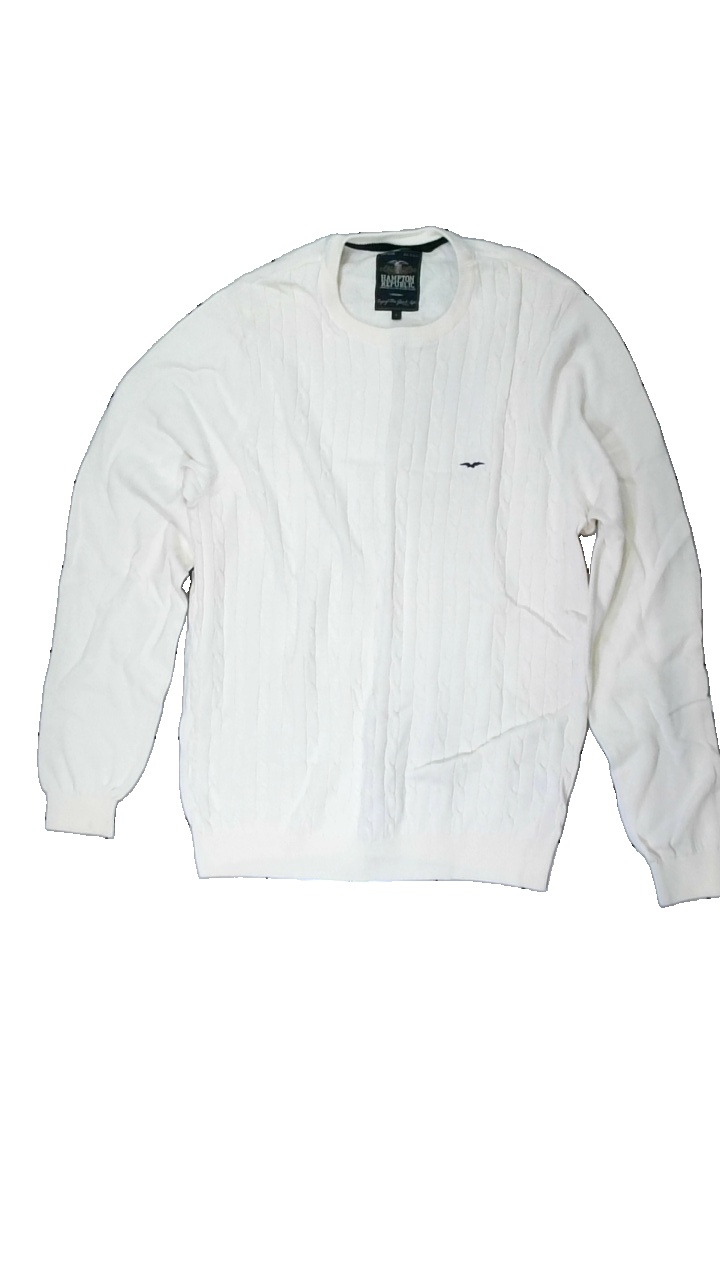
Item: Sweater (Men)
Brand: Hamton Republic (kappahl)
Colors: White
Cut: Regular
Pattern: Geometric print
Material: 100% cotton
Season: All
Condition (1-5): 5
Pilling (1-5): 5
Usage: Reuse
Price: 50-100